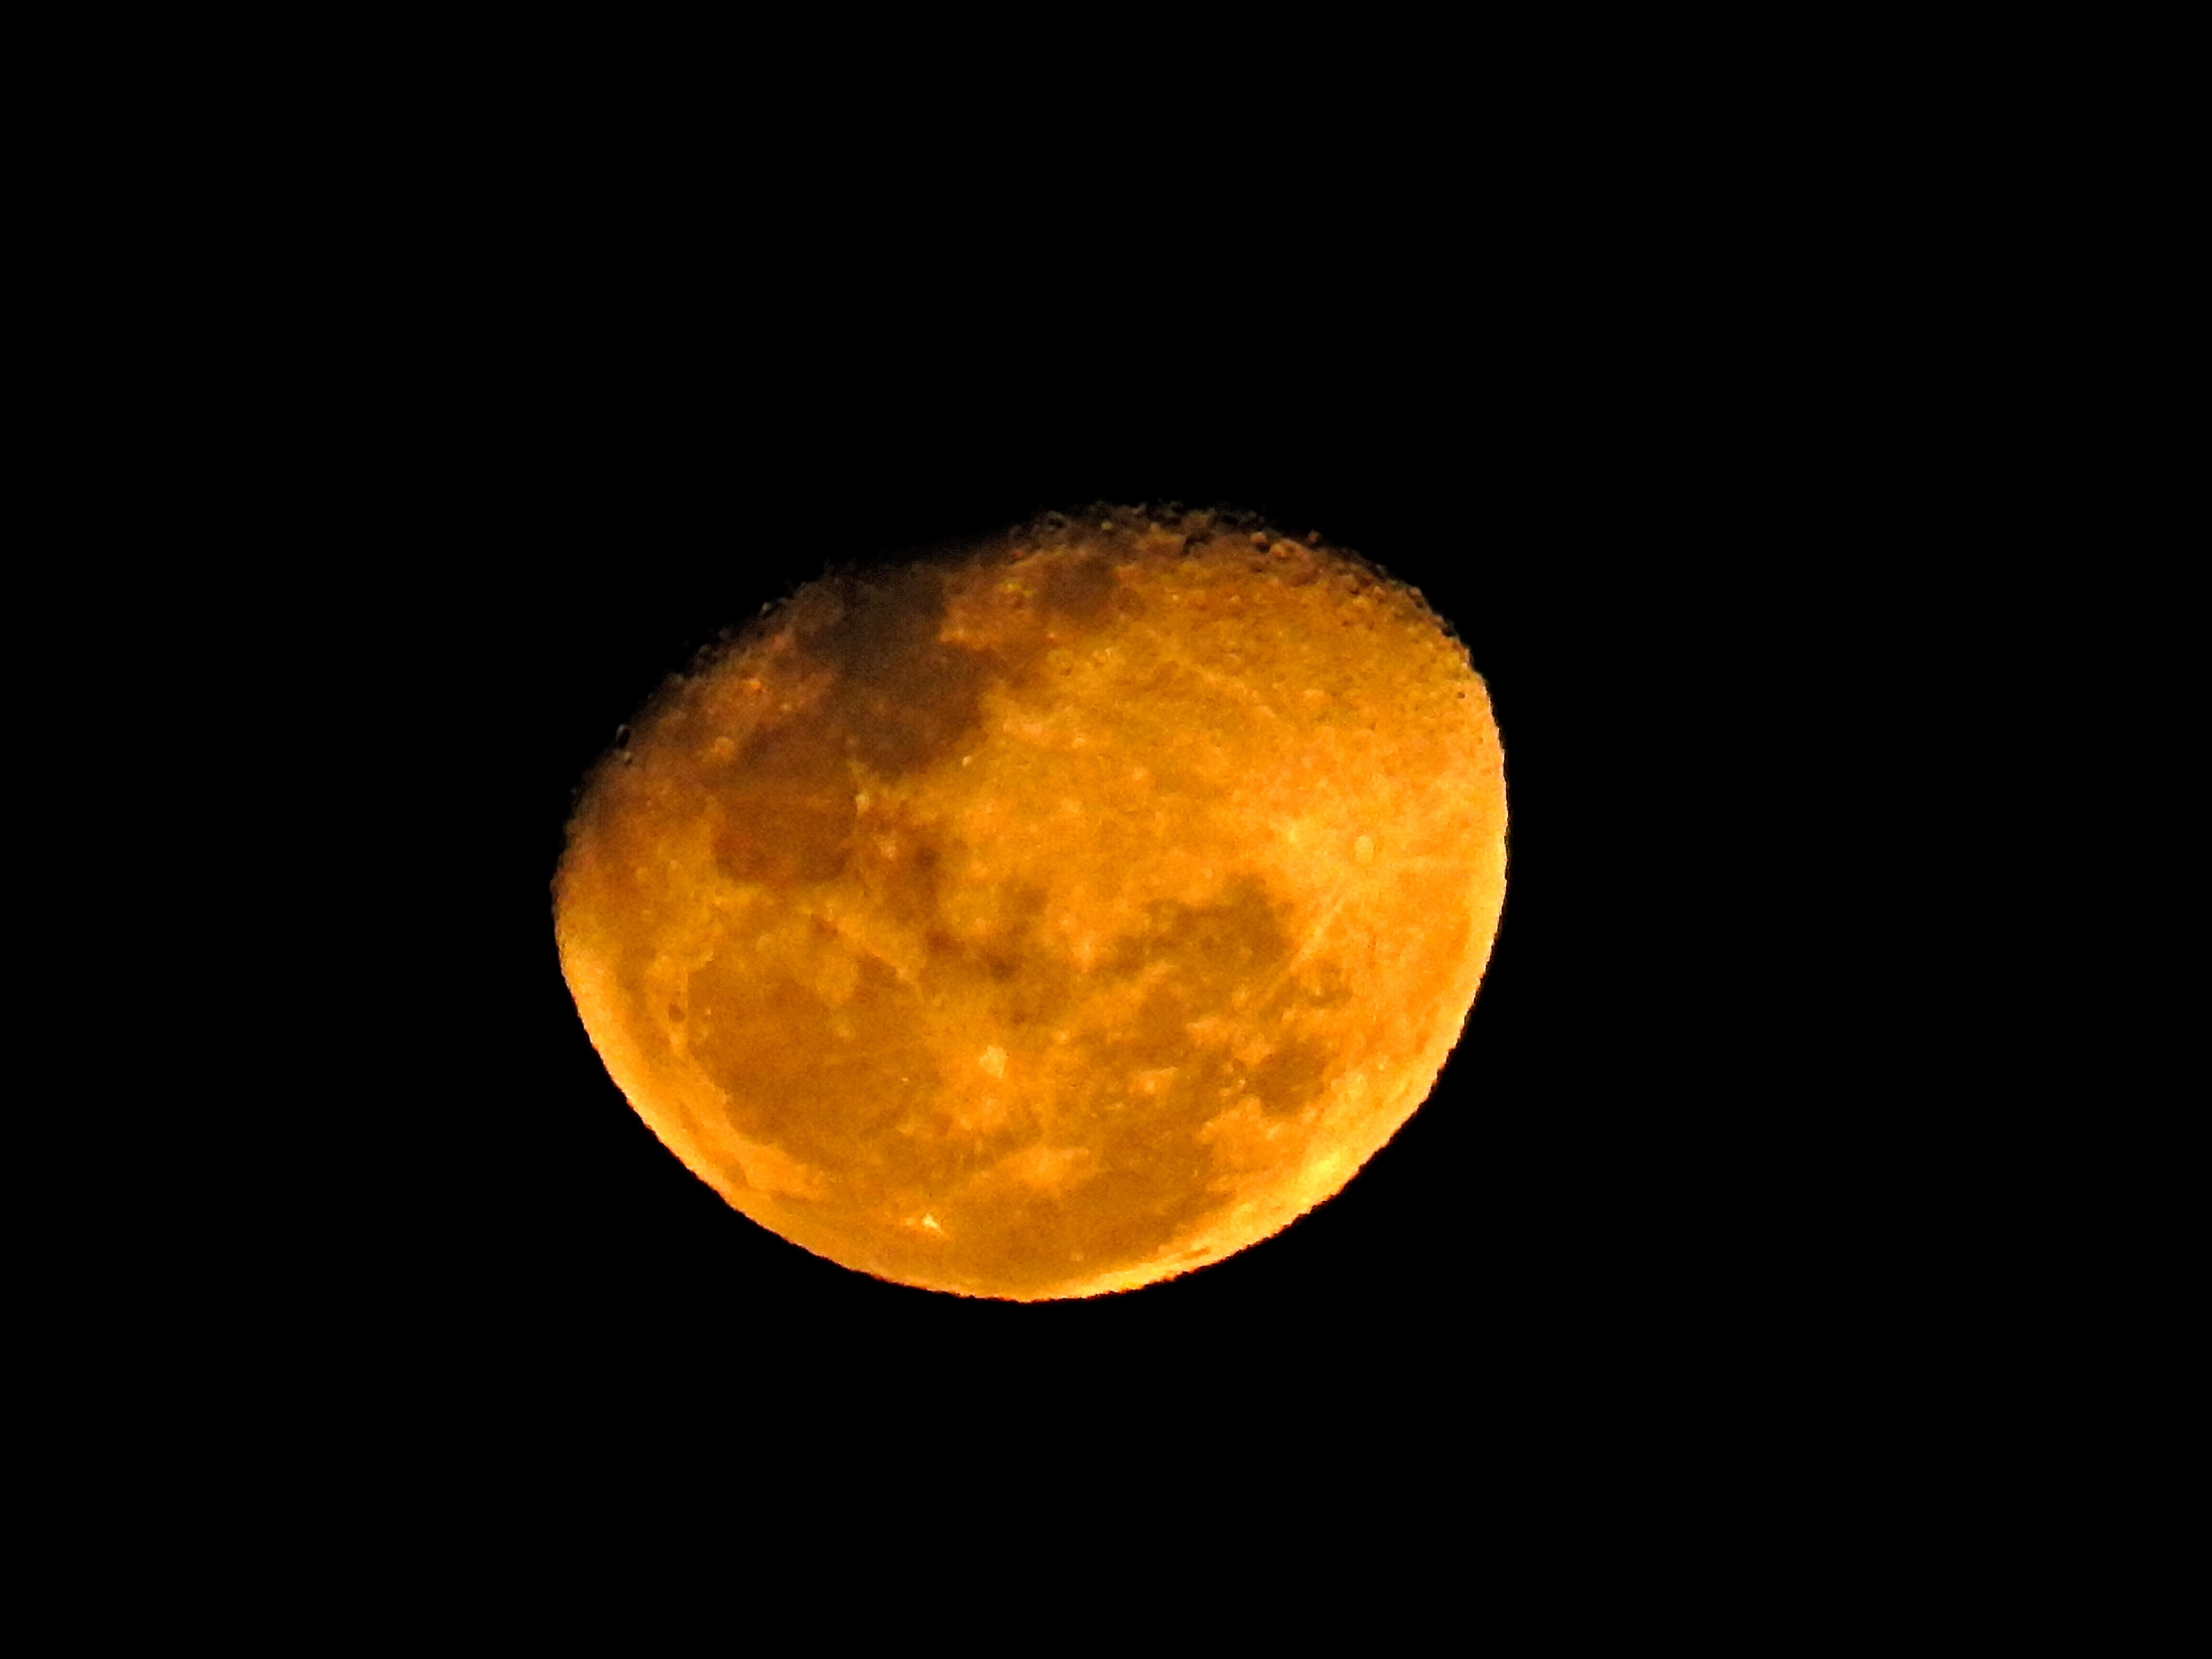
moon, luna, nuit, nigth, nocturne, eclipse, yellow, astronomical object, orange, amber, atmosphere, atmospheric phenomenon, light, sky, midnight, celestial event, darkness, night, full moon, space, event, moonlight, astronomy, sphere, universe, circle, macro photography, outer space